Continuous truss bridge

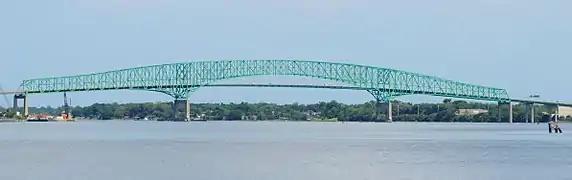
The Hart Bridge is a continuous, cantilevered truss bridge with an unusual design that includes a suspended road deck on the main span and a through truss deck on the adjacent approach spans.

Some notable continuous truss bridges, with main span lengths. Most of those listed are in North America; for a more comprehensive worldwide list, see :